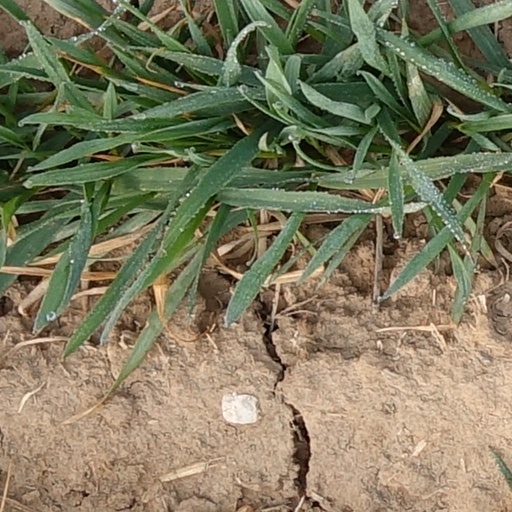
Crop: wheat